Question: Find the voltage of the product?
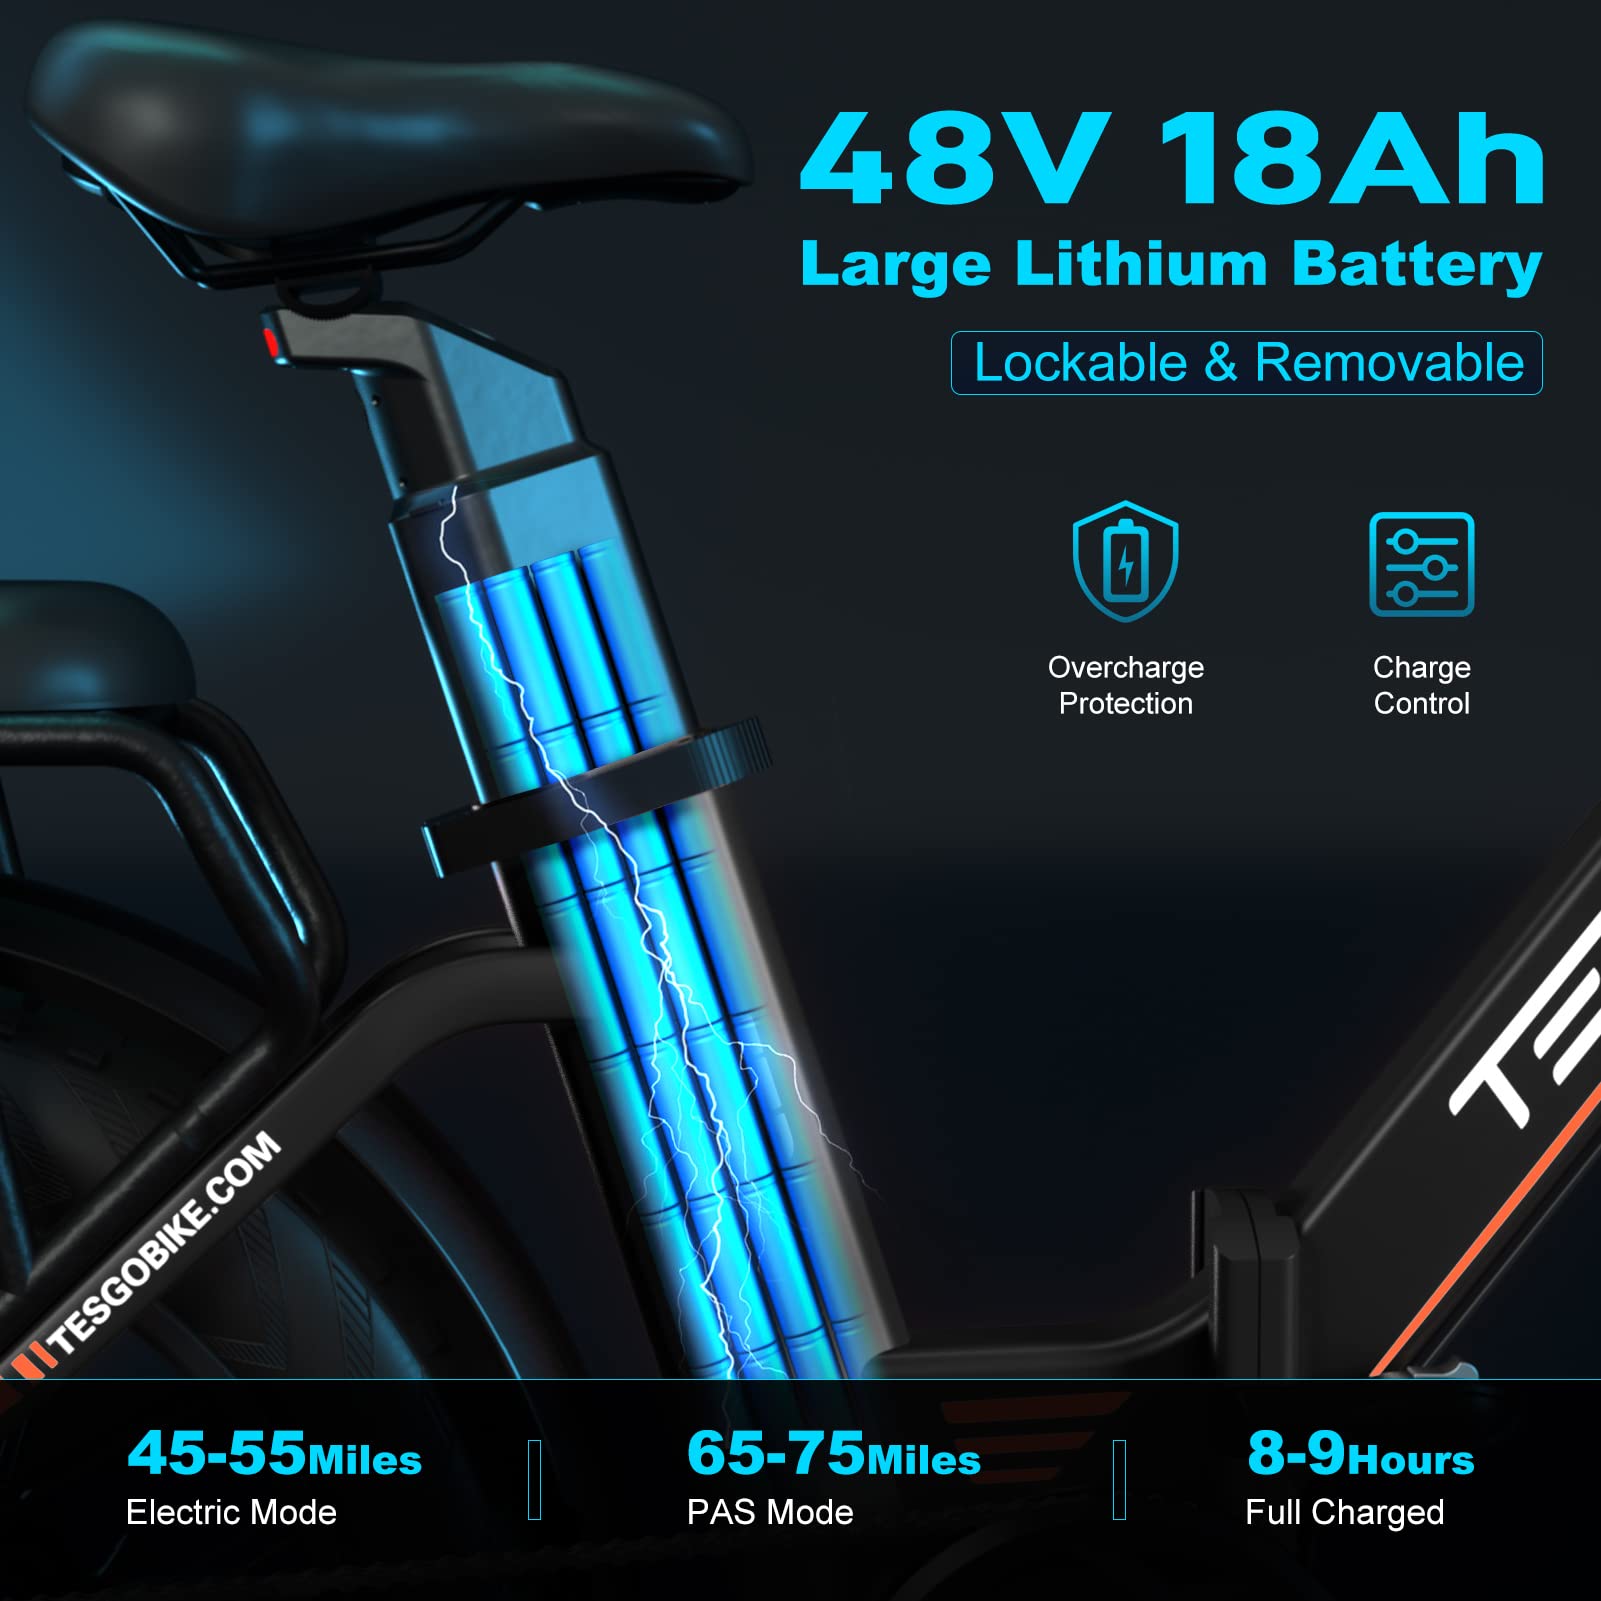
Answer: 48.0 volt